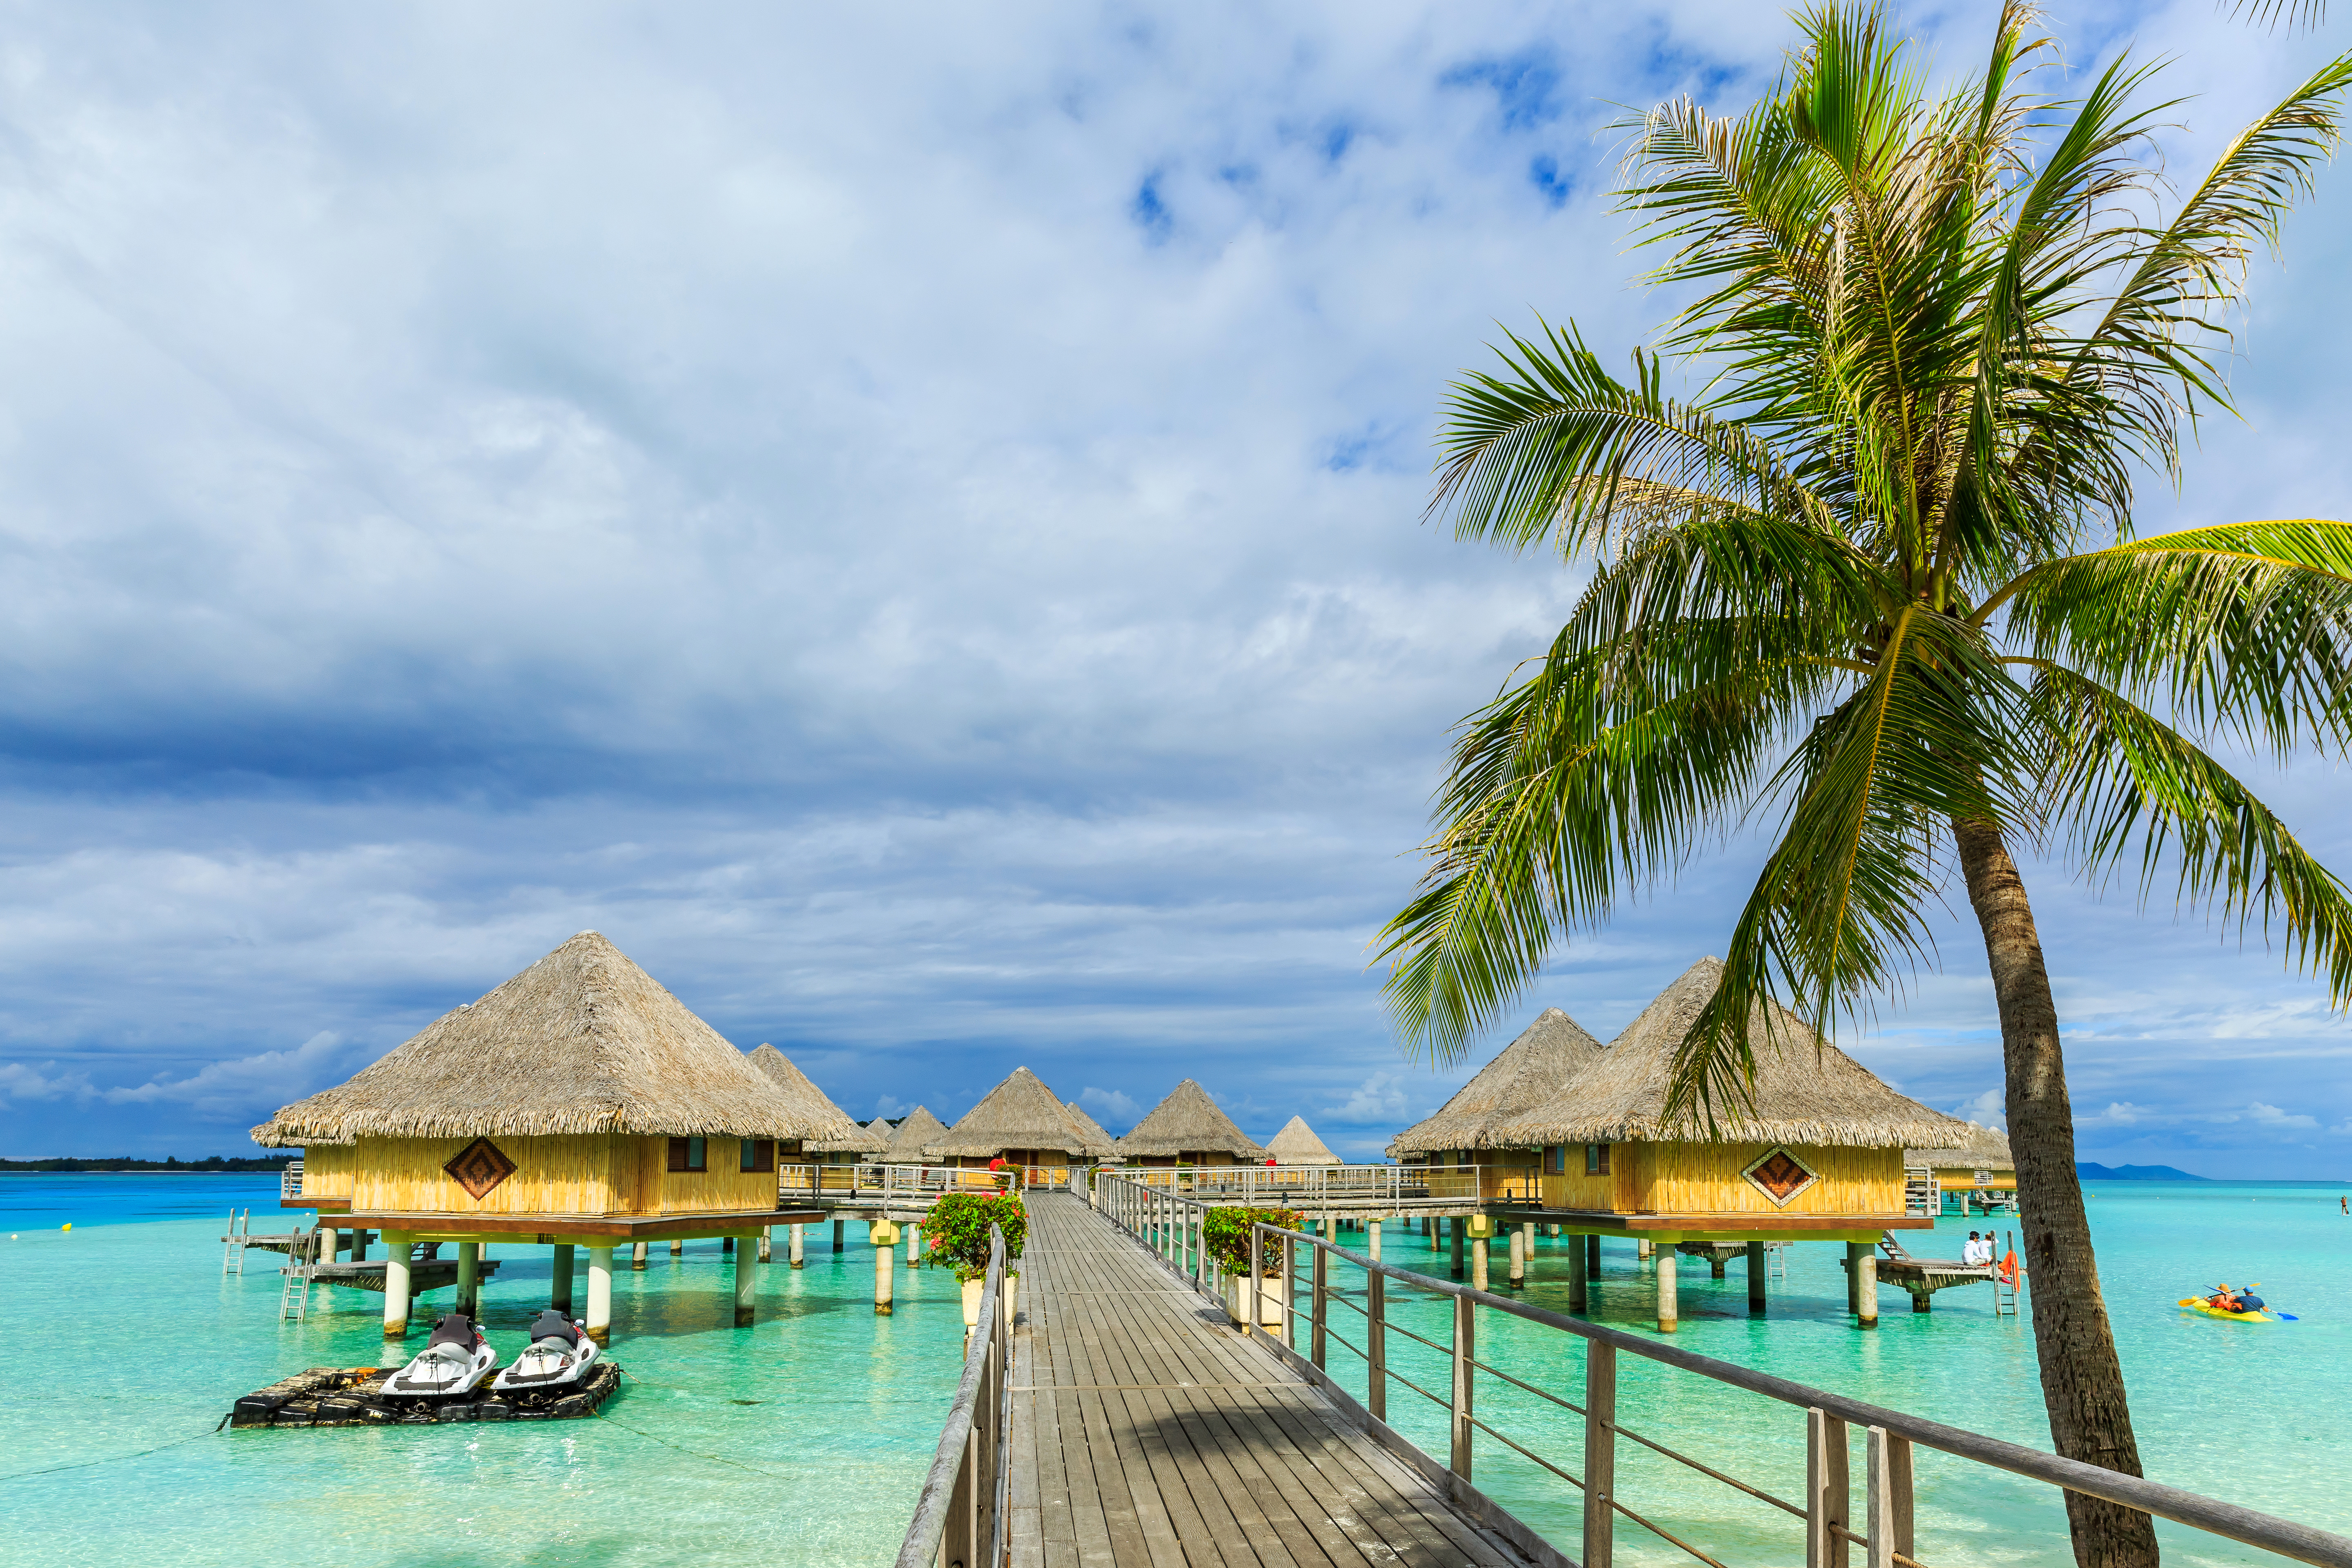
beach, sea, tropical, ocean, island, water, resort, sand, paradise, blue, palm, pool, sky, travel, vacation, summer, maldives, hotel, caribbean, holiday, relax, bungalow, nature, tree, exotic, body of water, coastal and oceanic landforms, tourism, leisure, tropics, shore, azure, watercraft, coast, thatching, arecales, seaside resort, cumulus, aqua, shade, boat, meteorological phenomenon, palm tree, resort town, pier, lagoon, eco hotel, boardwalk, shoal, bay